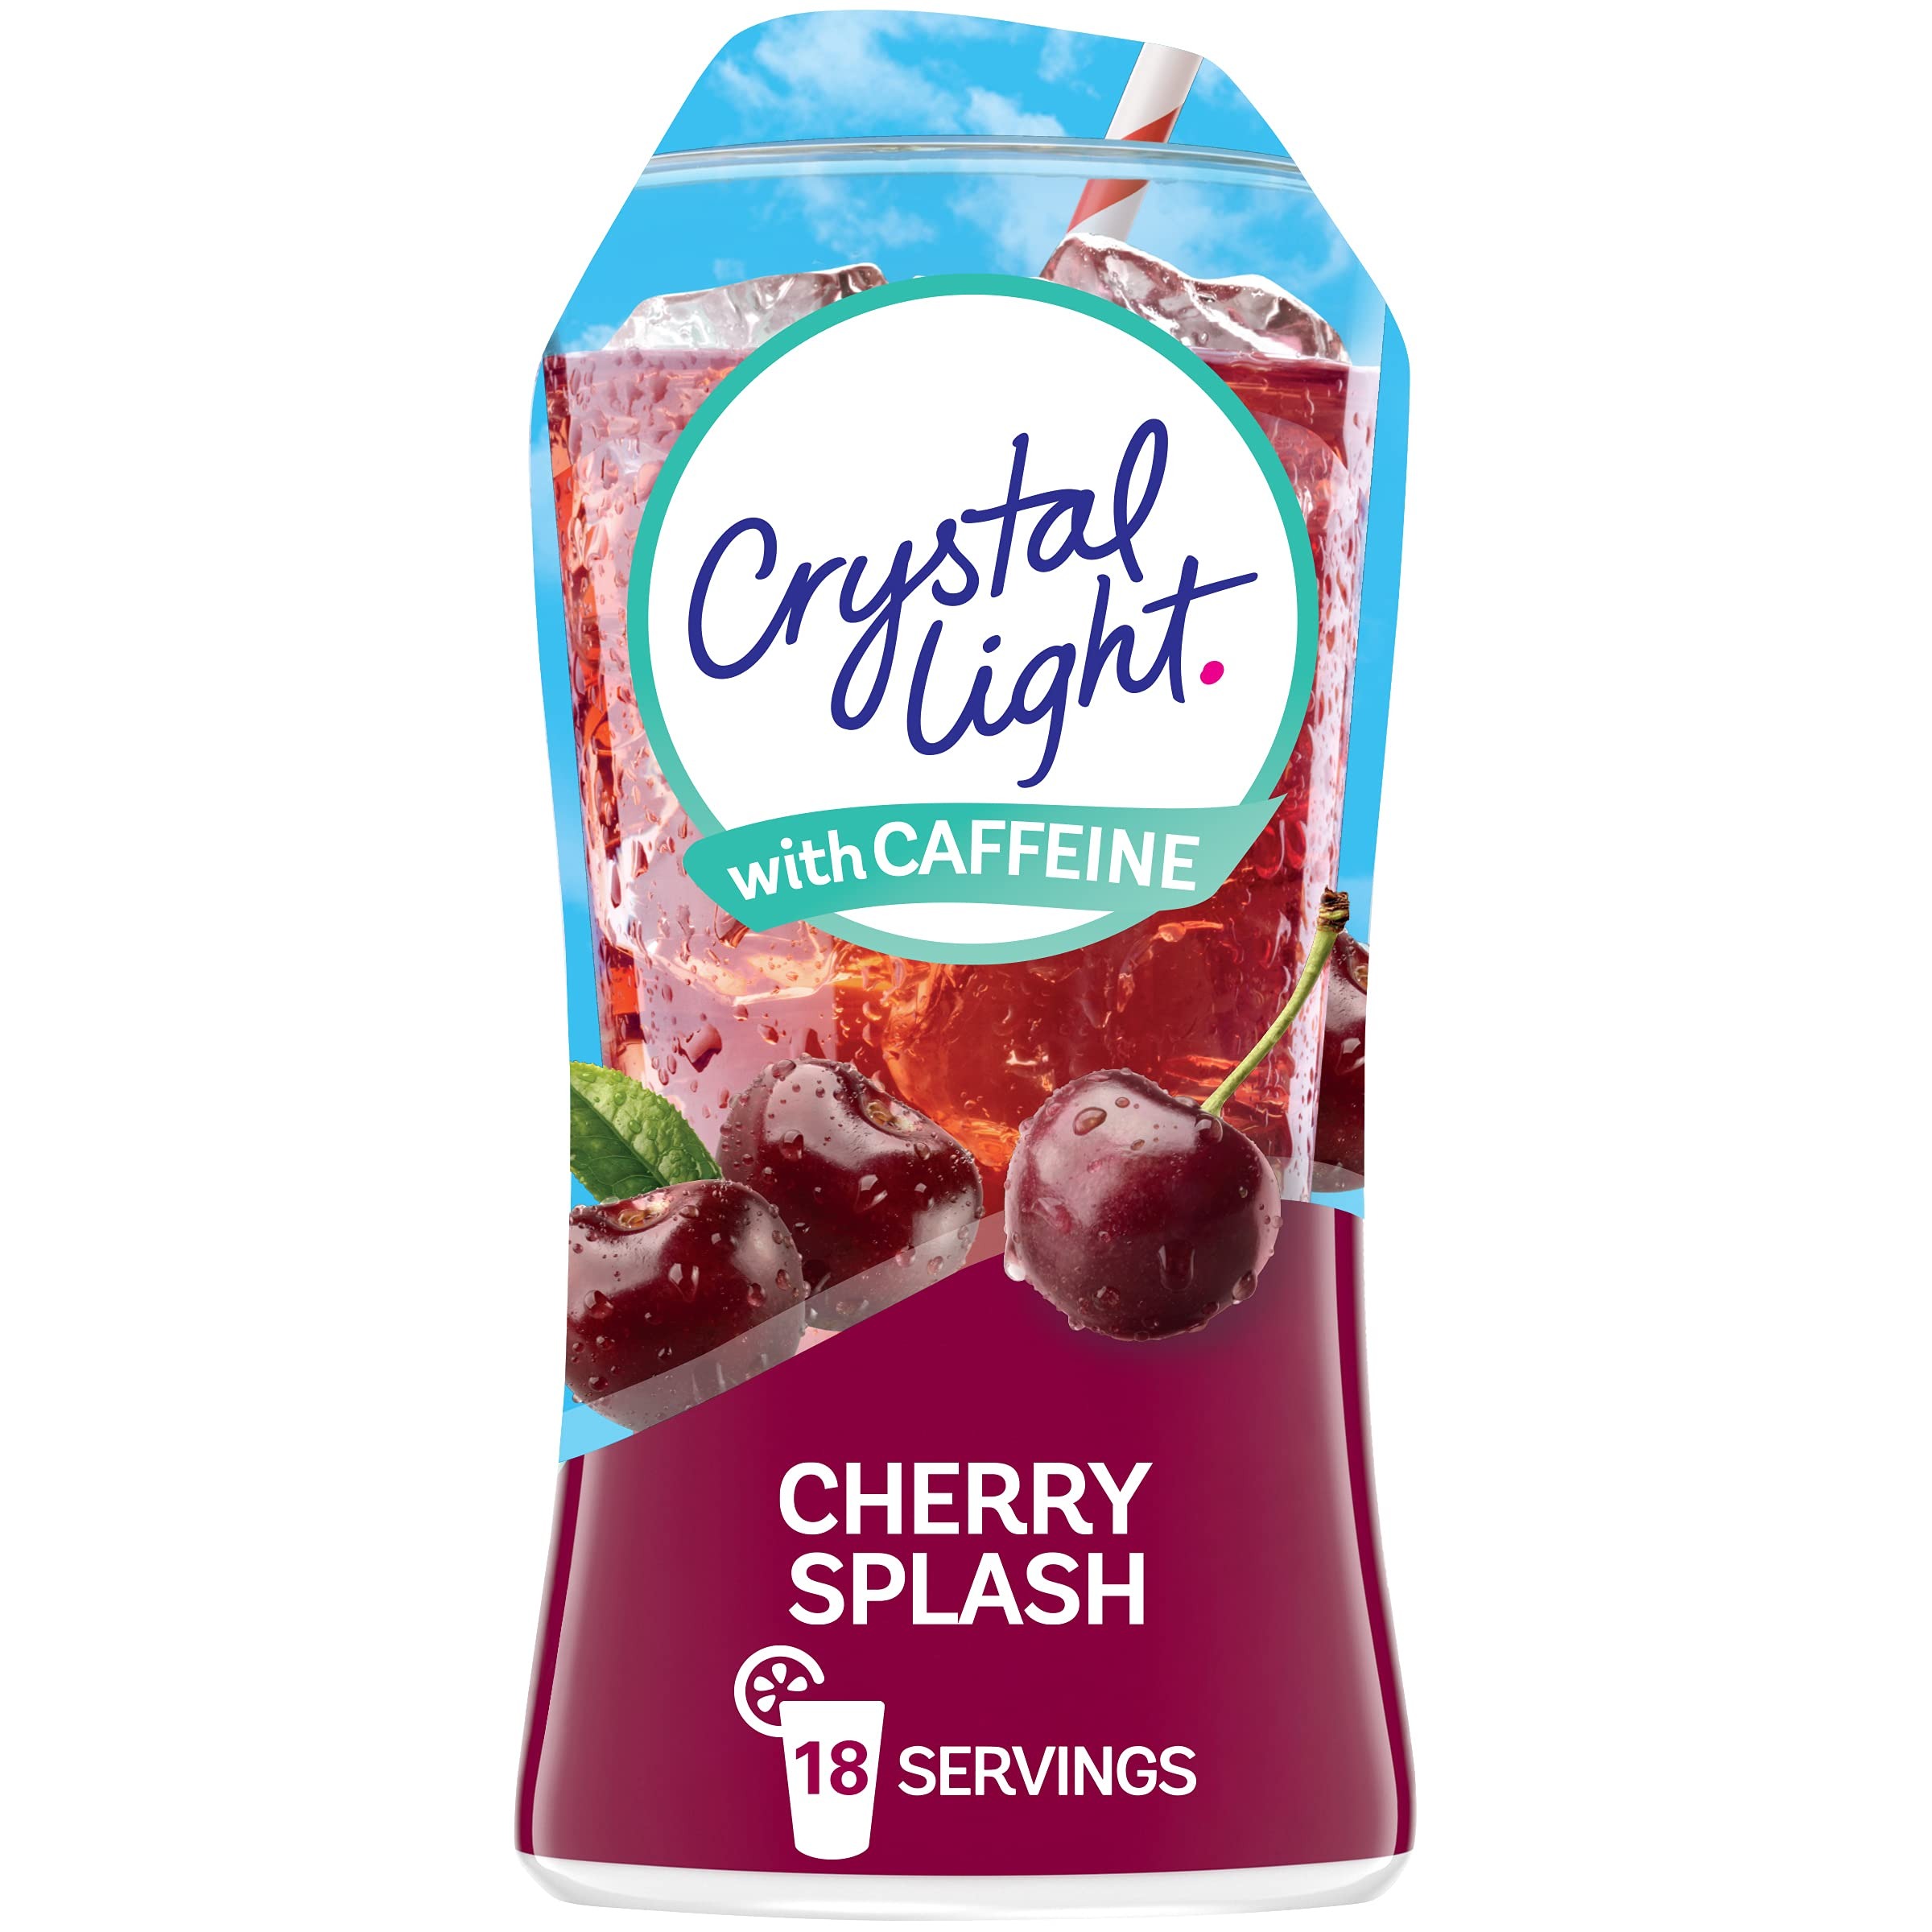
Item Name: Crystal Light Liquid Cherry Splash Energy Drink Mix with Caffeine (1.62 oz Bottle)
Bullet Point 1: One 1.62 fl. oz. bottle of Crystal Light Liquid Naturally Flavored Cherry Splash Drink Mix with Caffeine
Bullet Point 2: 30 mg. of caffeine per serving
Bullet Point 3: Bold cherry flavor that easily mixes into your drink for a refreshing taste
Bullet Point 4: Zero calories and zero sugar, so you can refresh guilt-free
Bullet Point 5: Squeeze the sugar free fruit drink mix into water and stir to create an instantly fruity drink
Bullet Point 6: Comes in a compact squeeze bottle for portability and easy mixing
Bullet Point 7: 100 percent fewer calories than leading beverages; this product 0 calories, leading beverages 70 calories
Value: 1.62
Unit: Fl Oz

Price: 9.89